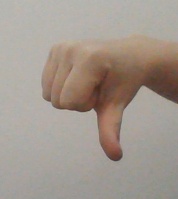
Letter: waw